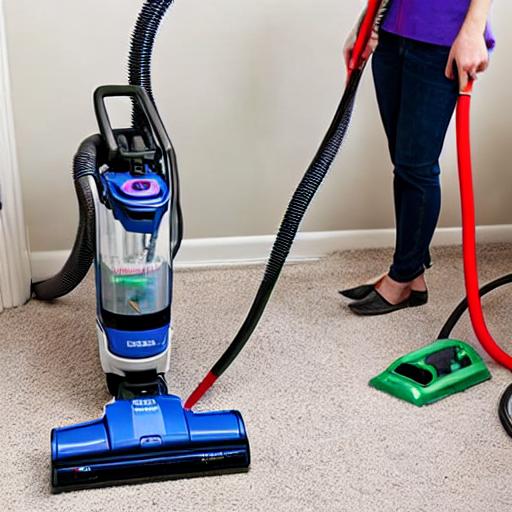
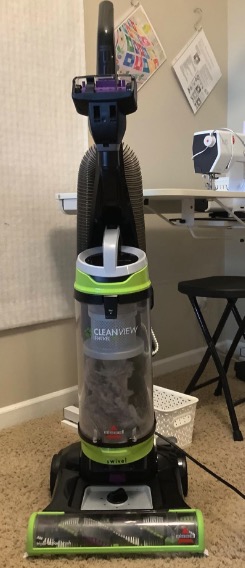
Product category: items_vacuum
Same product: no